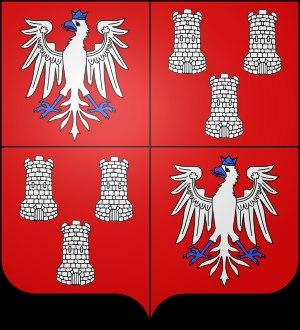
La famille de Coligny était une très ancienne famille française noble originaire de Bresse éteinte en 1694, qui tirait son nom d'une petite ville située sur la frontière du comté de Bourgogne et du pays de Bresse.
Jean de Coligny-Saligny, appartenait à la maison de Coligny éteinte en 1694. Fils cadet de Gaspard de Coligny, Gouverneur d'Autun, bailli du Charolais et de Jacqueline de Montmorin, Il naquit le 25 décembre 1617, et mourut le 16 avril 1686.